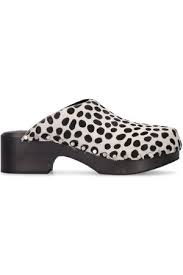
Label: Clog